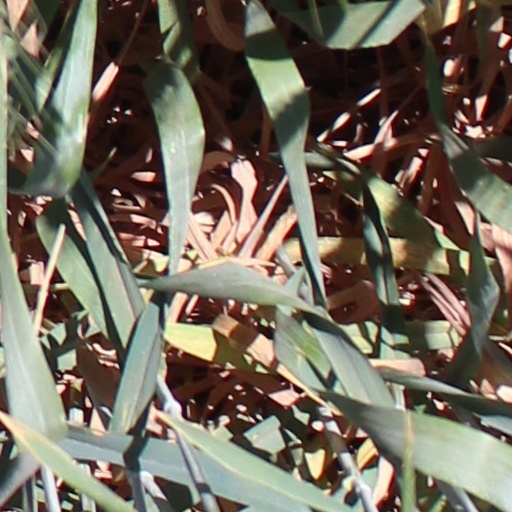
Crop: wheat